Tourism in India by state

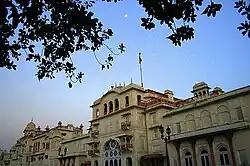
Moti Bagh Palace in Patiala

Ajanta Caves, Ellora Caves, Elephanta Caves and Chhatrapati Shivaji Maharaj Terminus are the four UNESCO World Heritage Sites in Maharashtra and are credited for the development of tourism in the state.